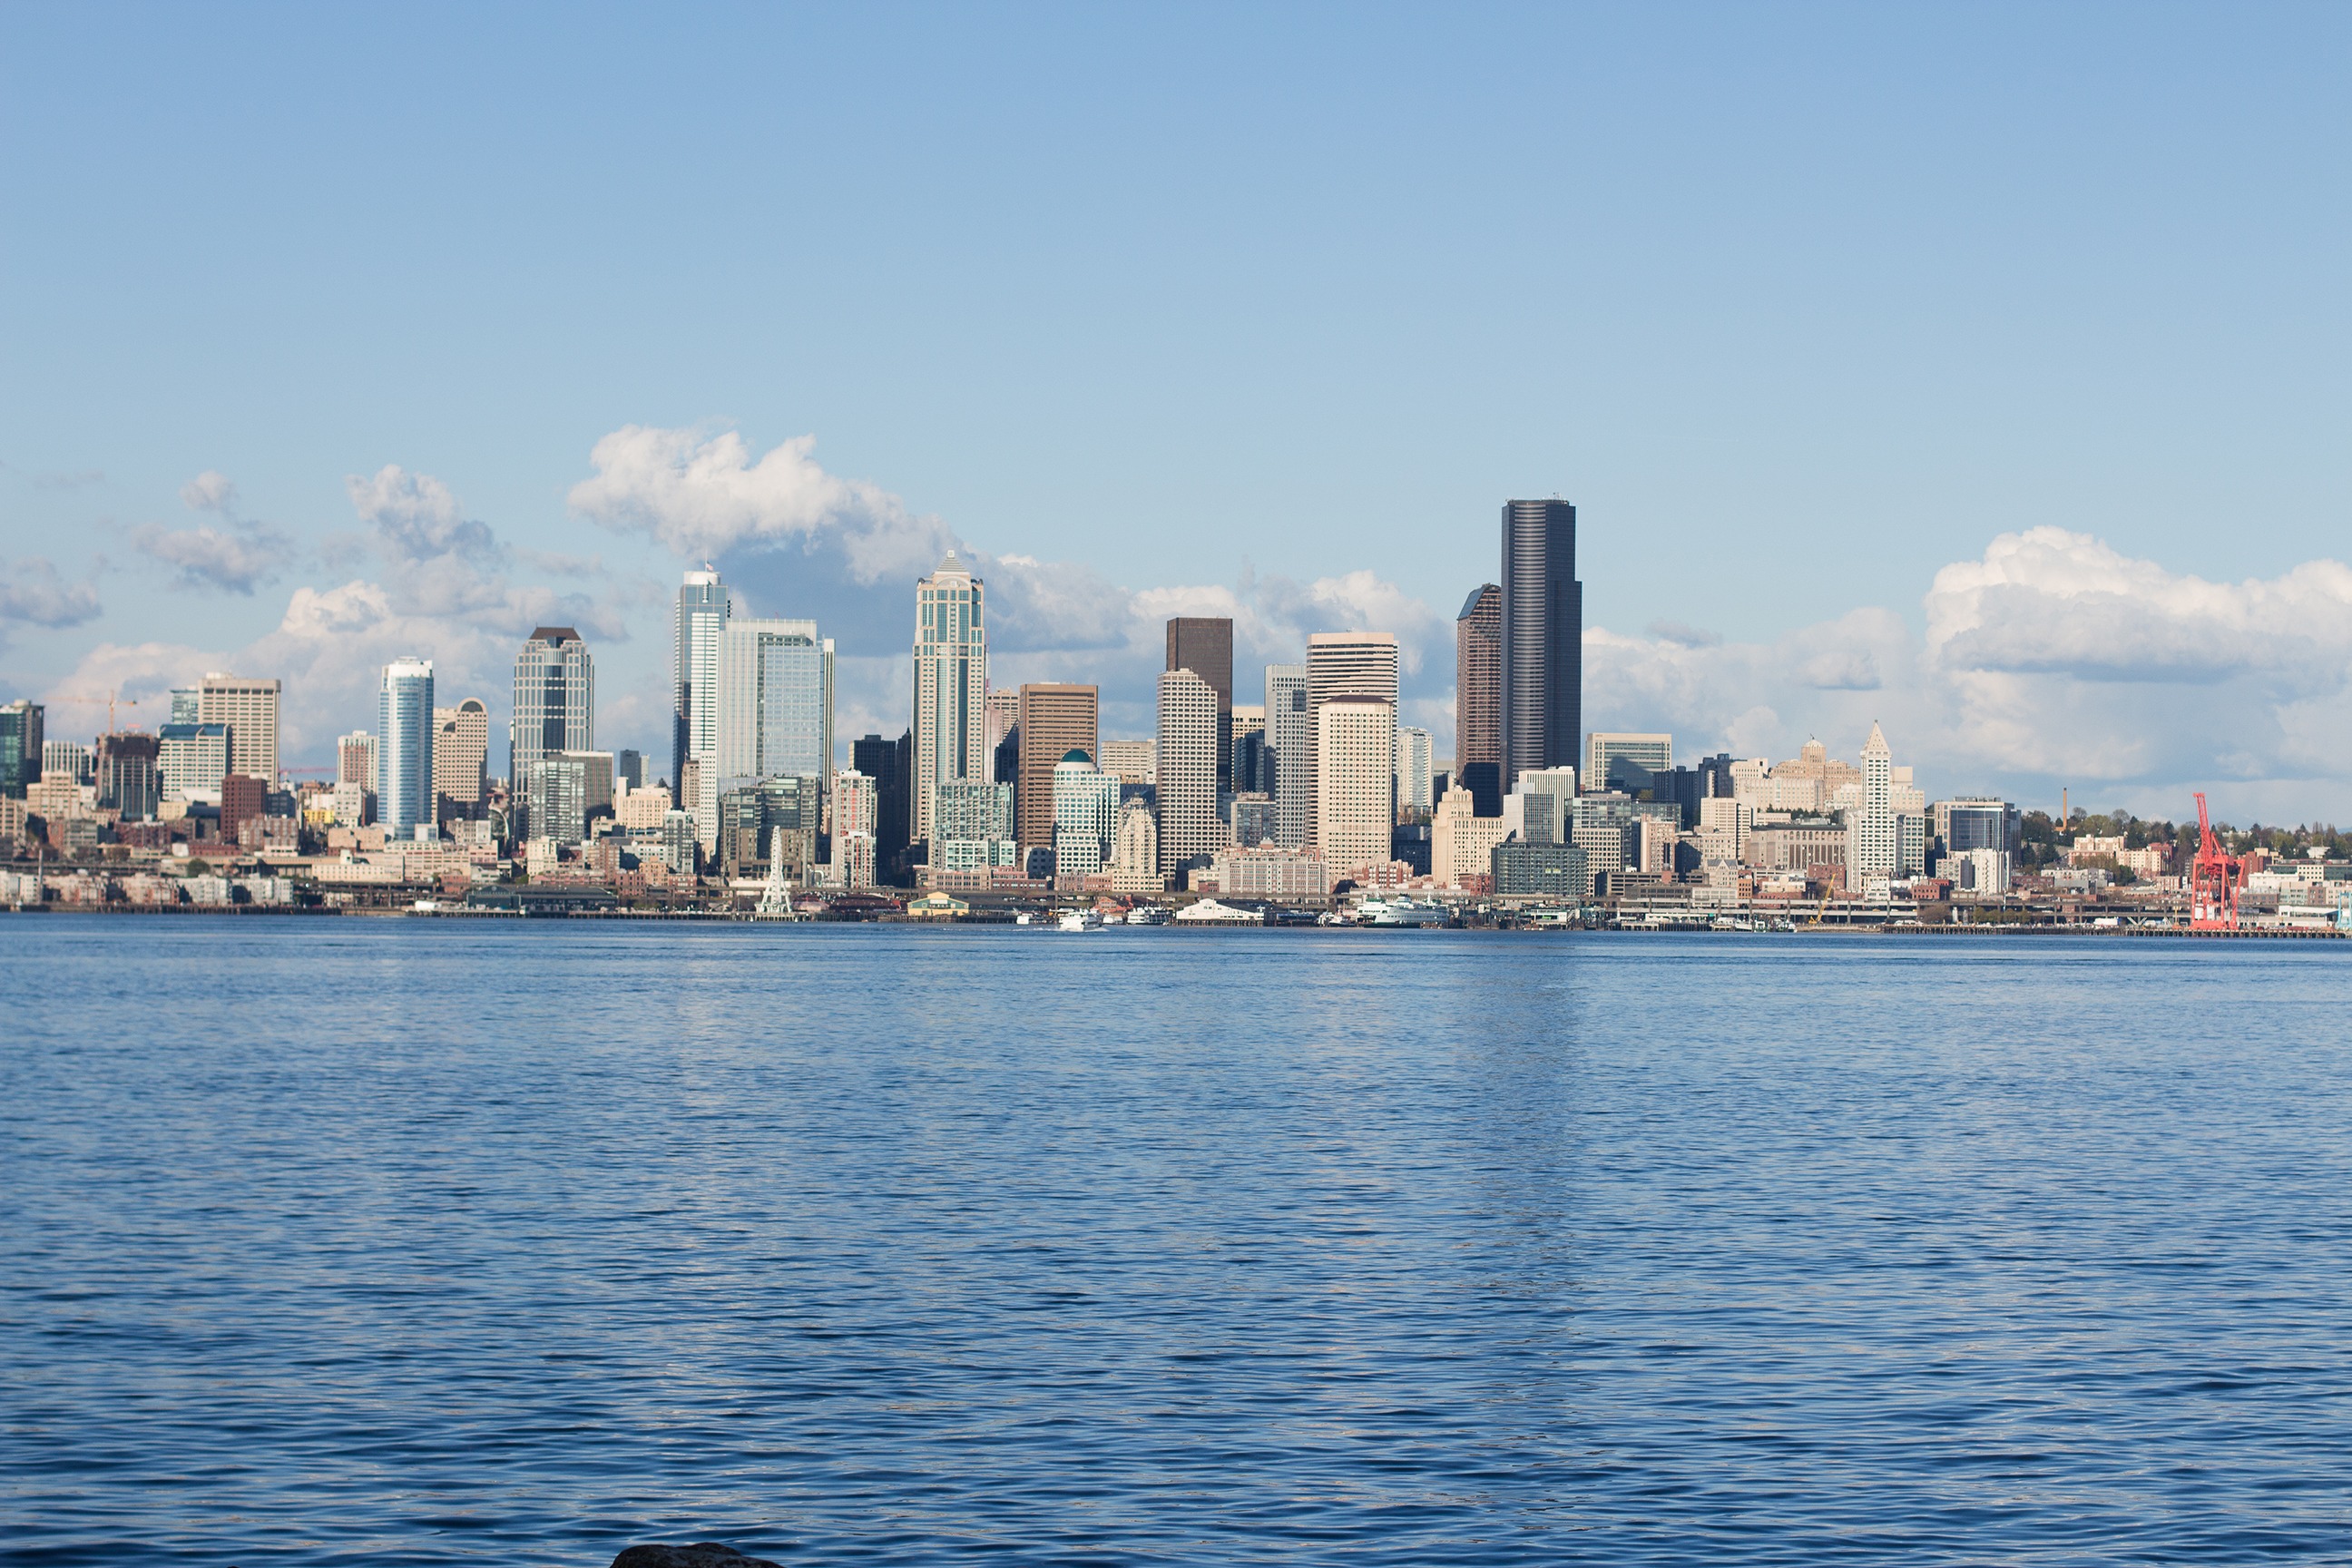
sea, coast, water, horizon, skyline, city, skyscraper, cityscape, downtown, dusk, bay, landmark, harbor, washington, seattle, sound, cityline, geographical feature, human settlement